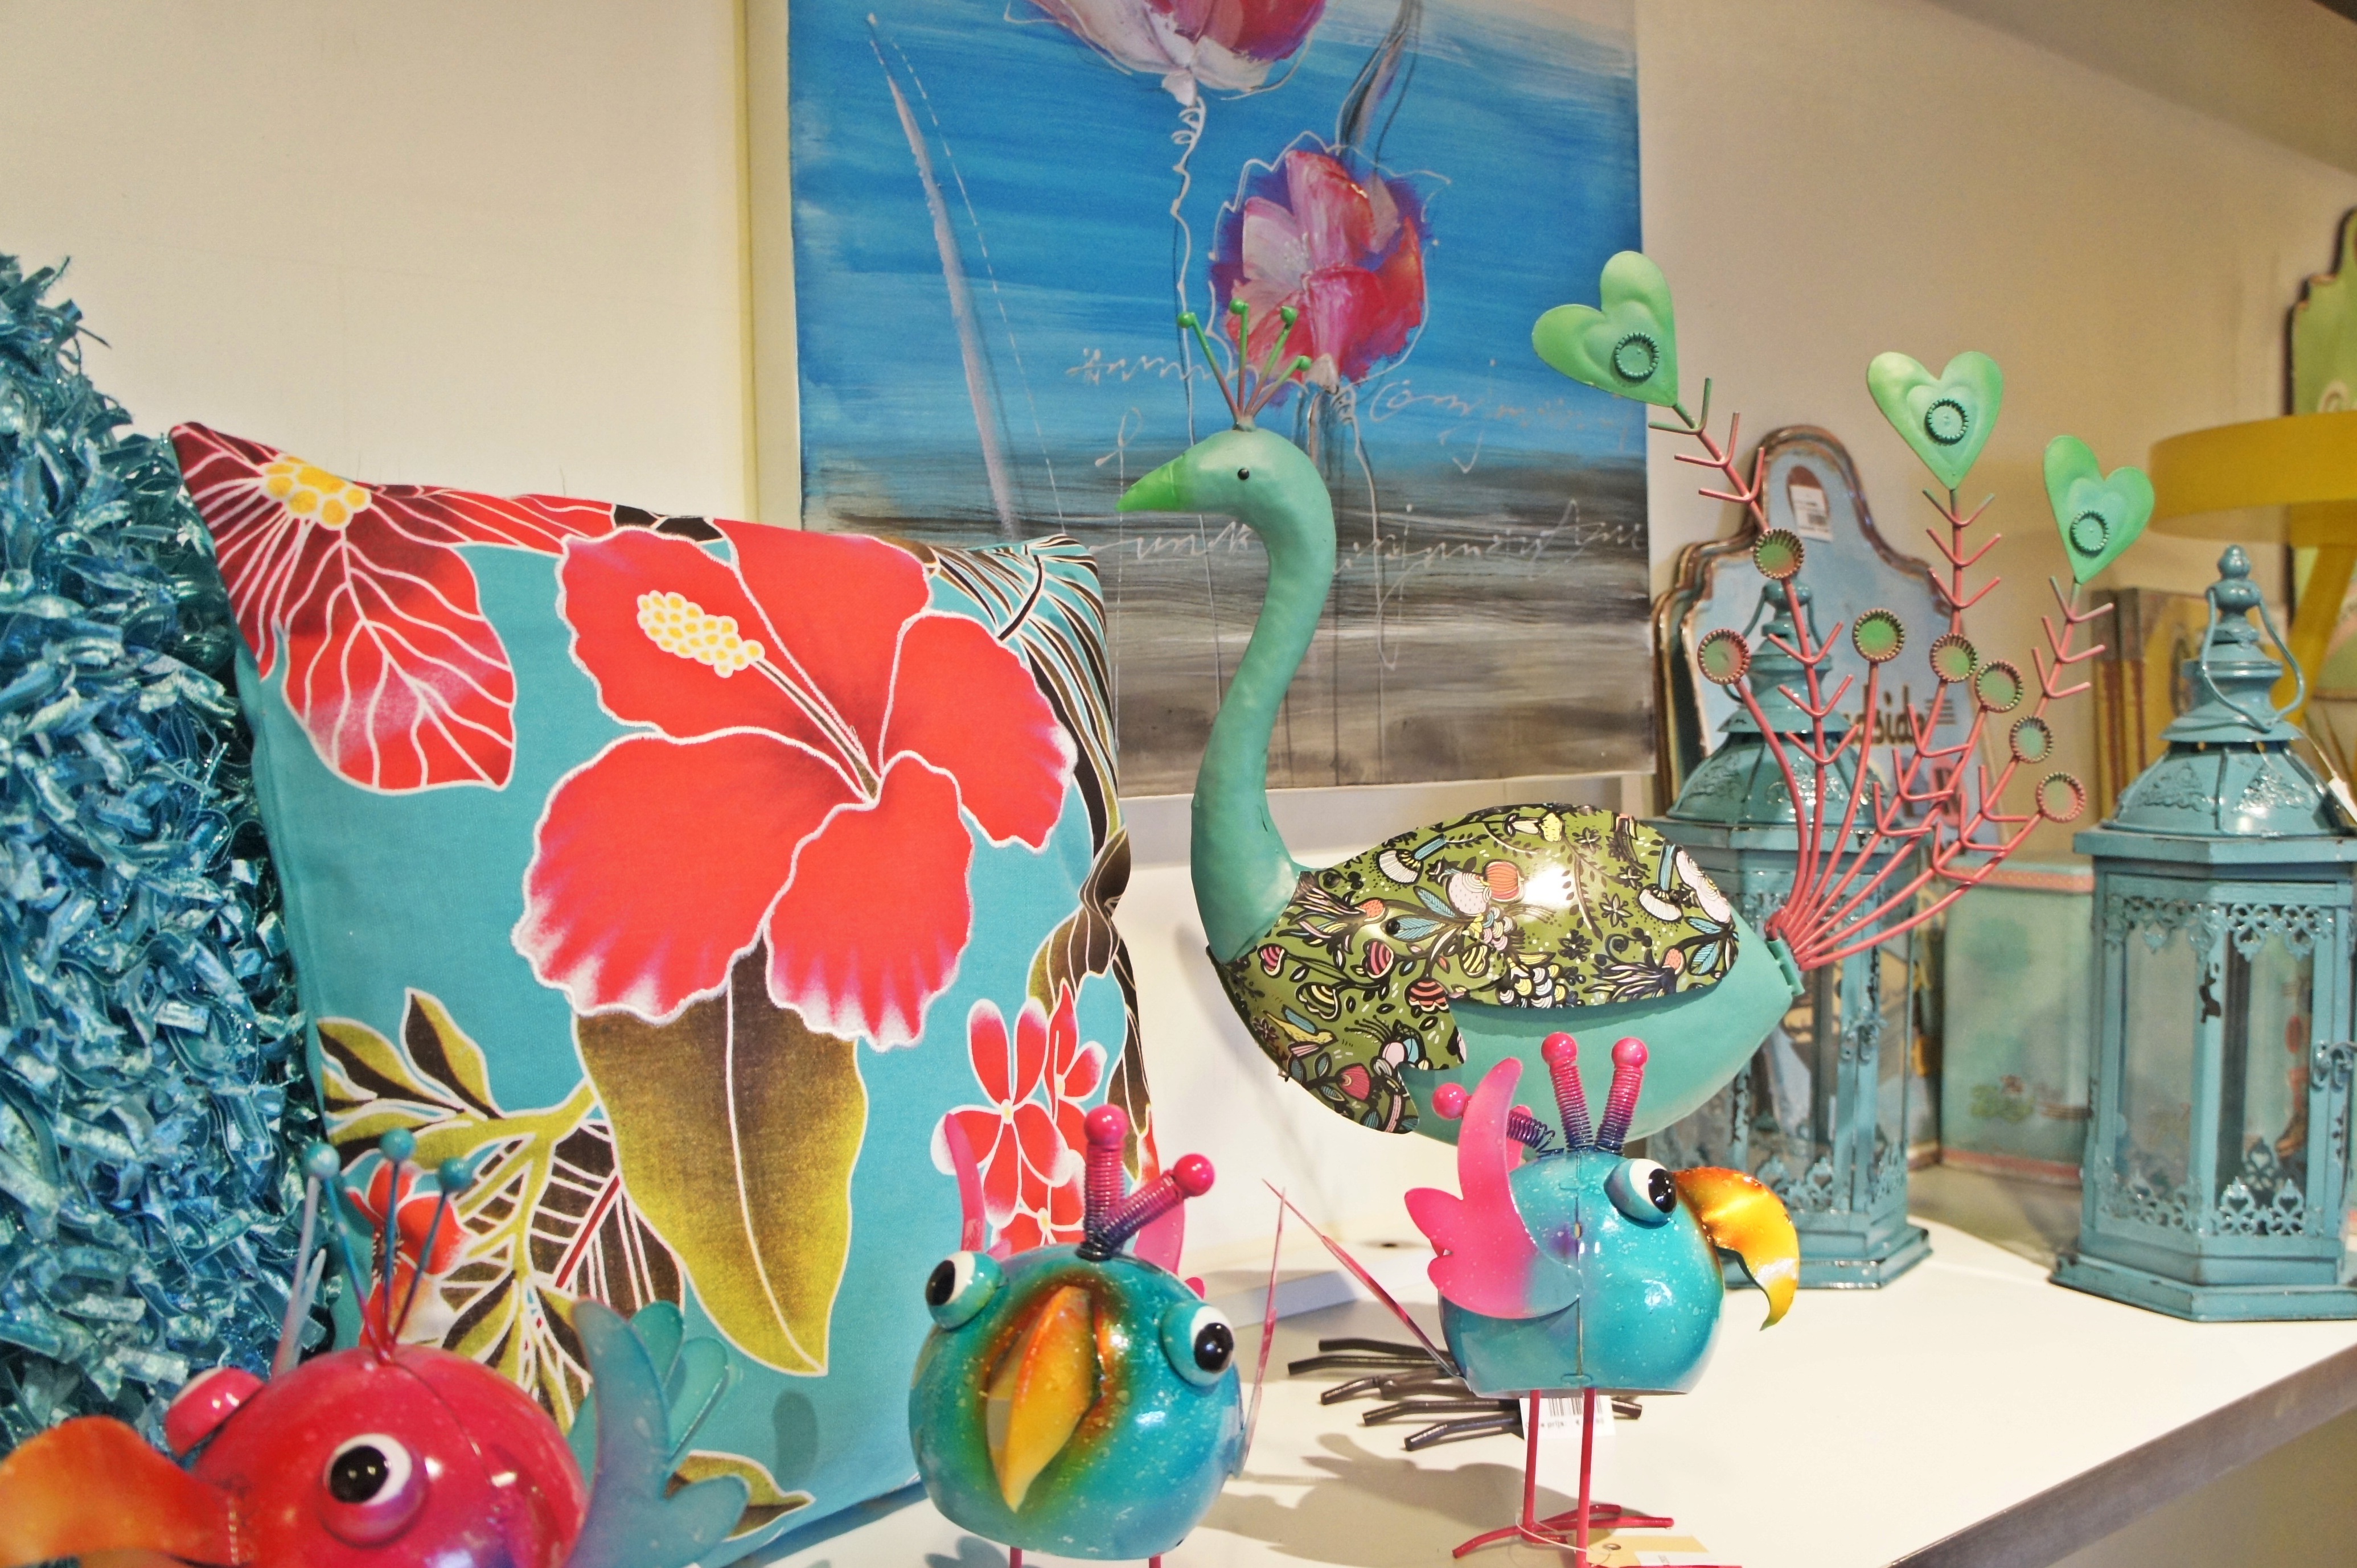
bird, toy, art, mural, images, accesories